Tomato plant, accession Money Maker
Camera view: vertical (180 deg); turntable rotation: 90 degrees
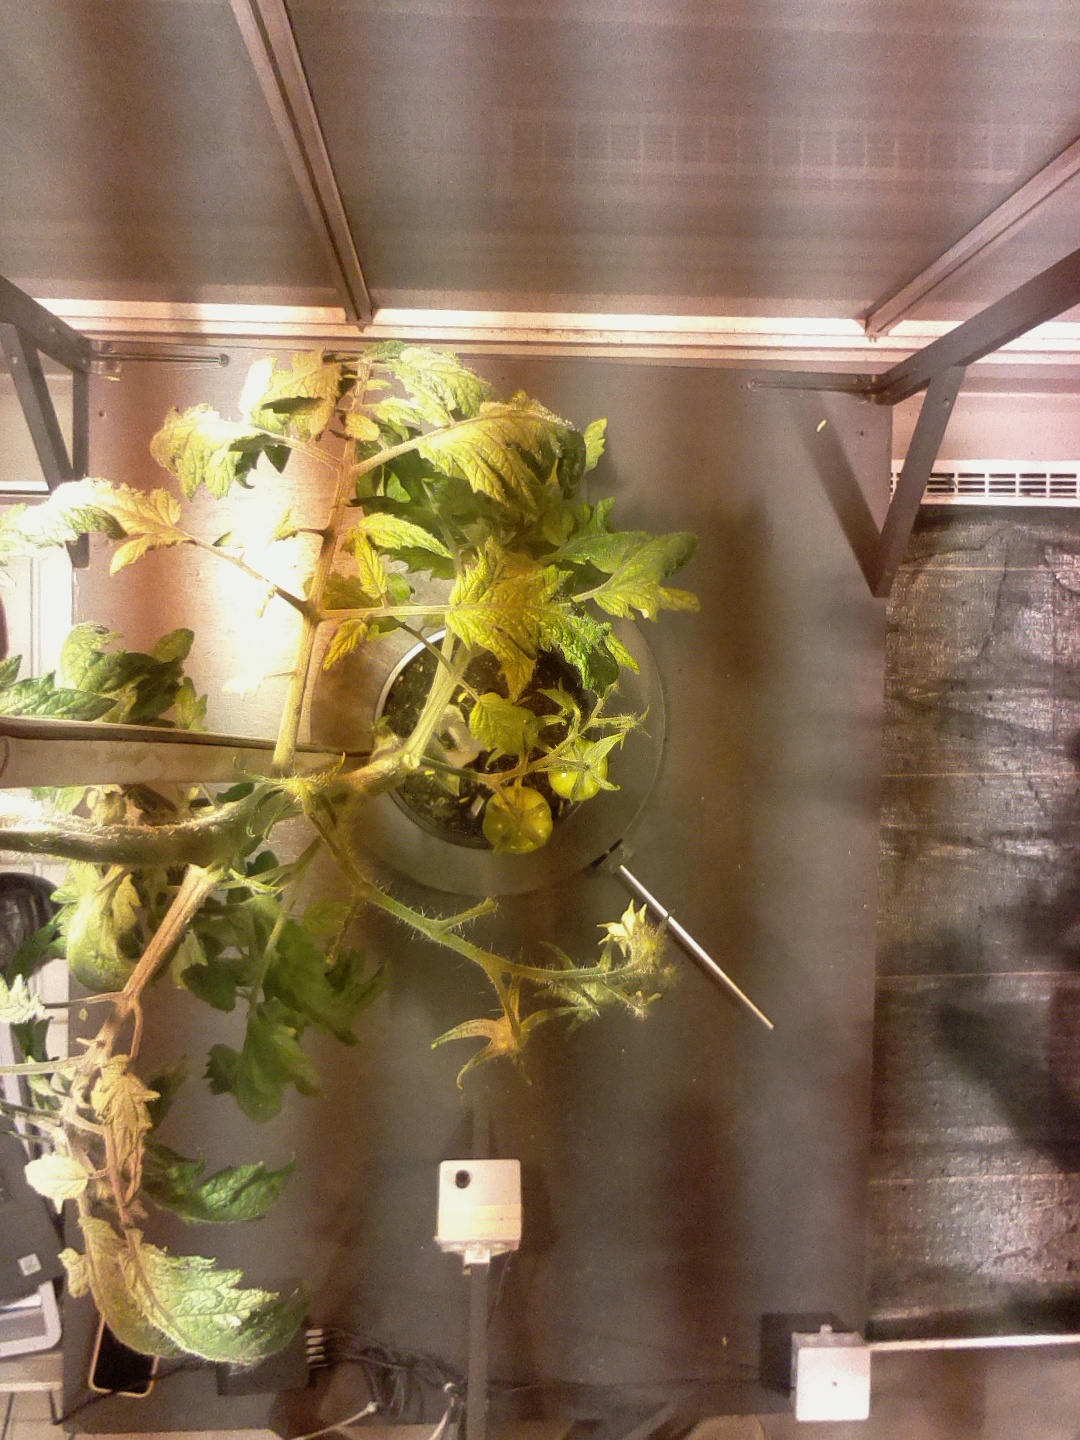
BBCH growth stage 75: 50%-60% of final fruit size